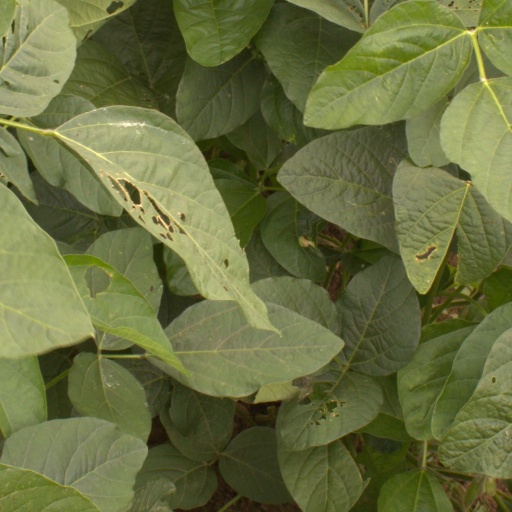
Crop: soybean